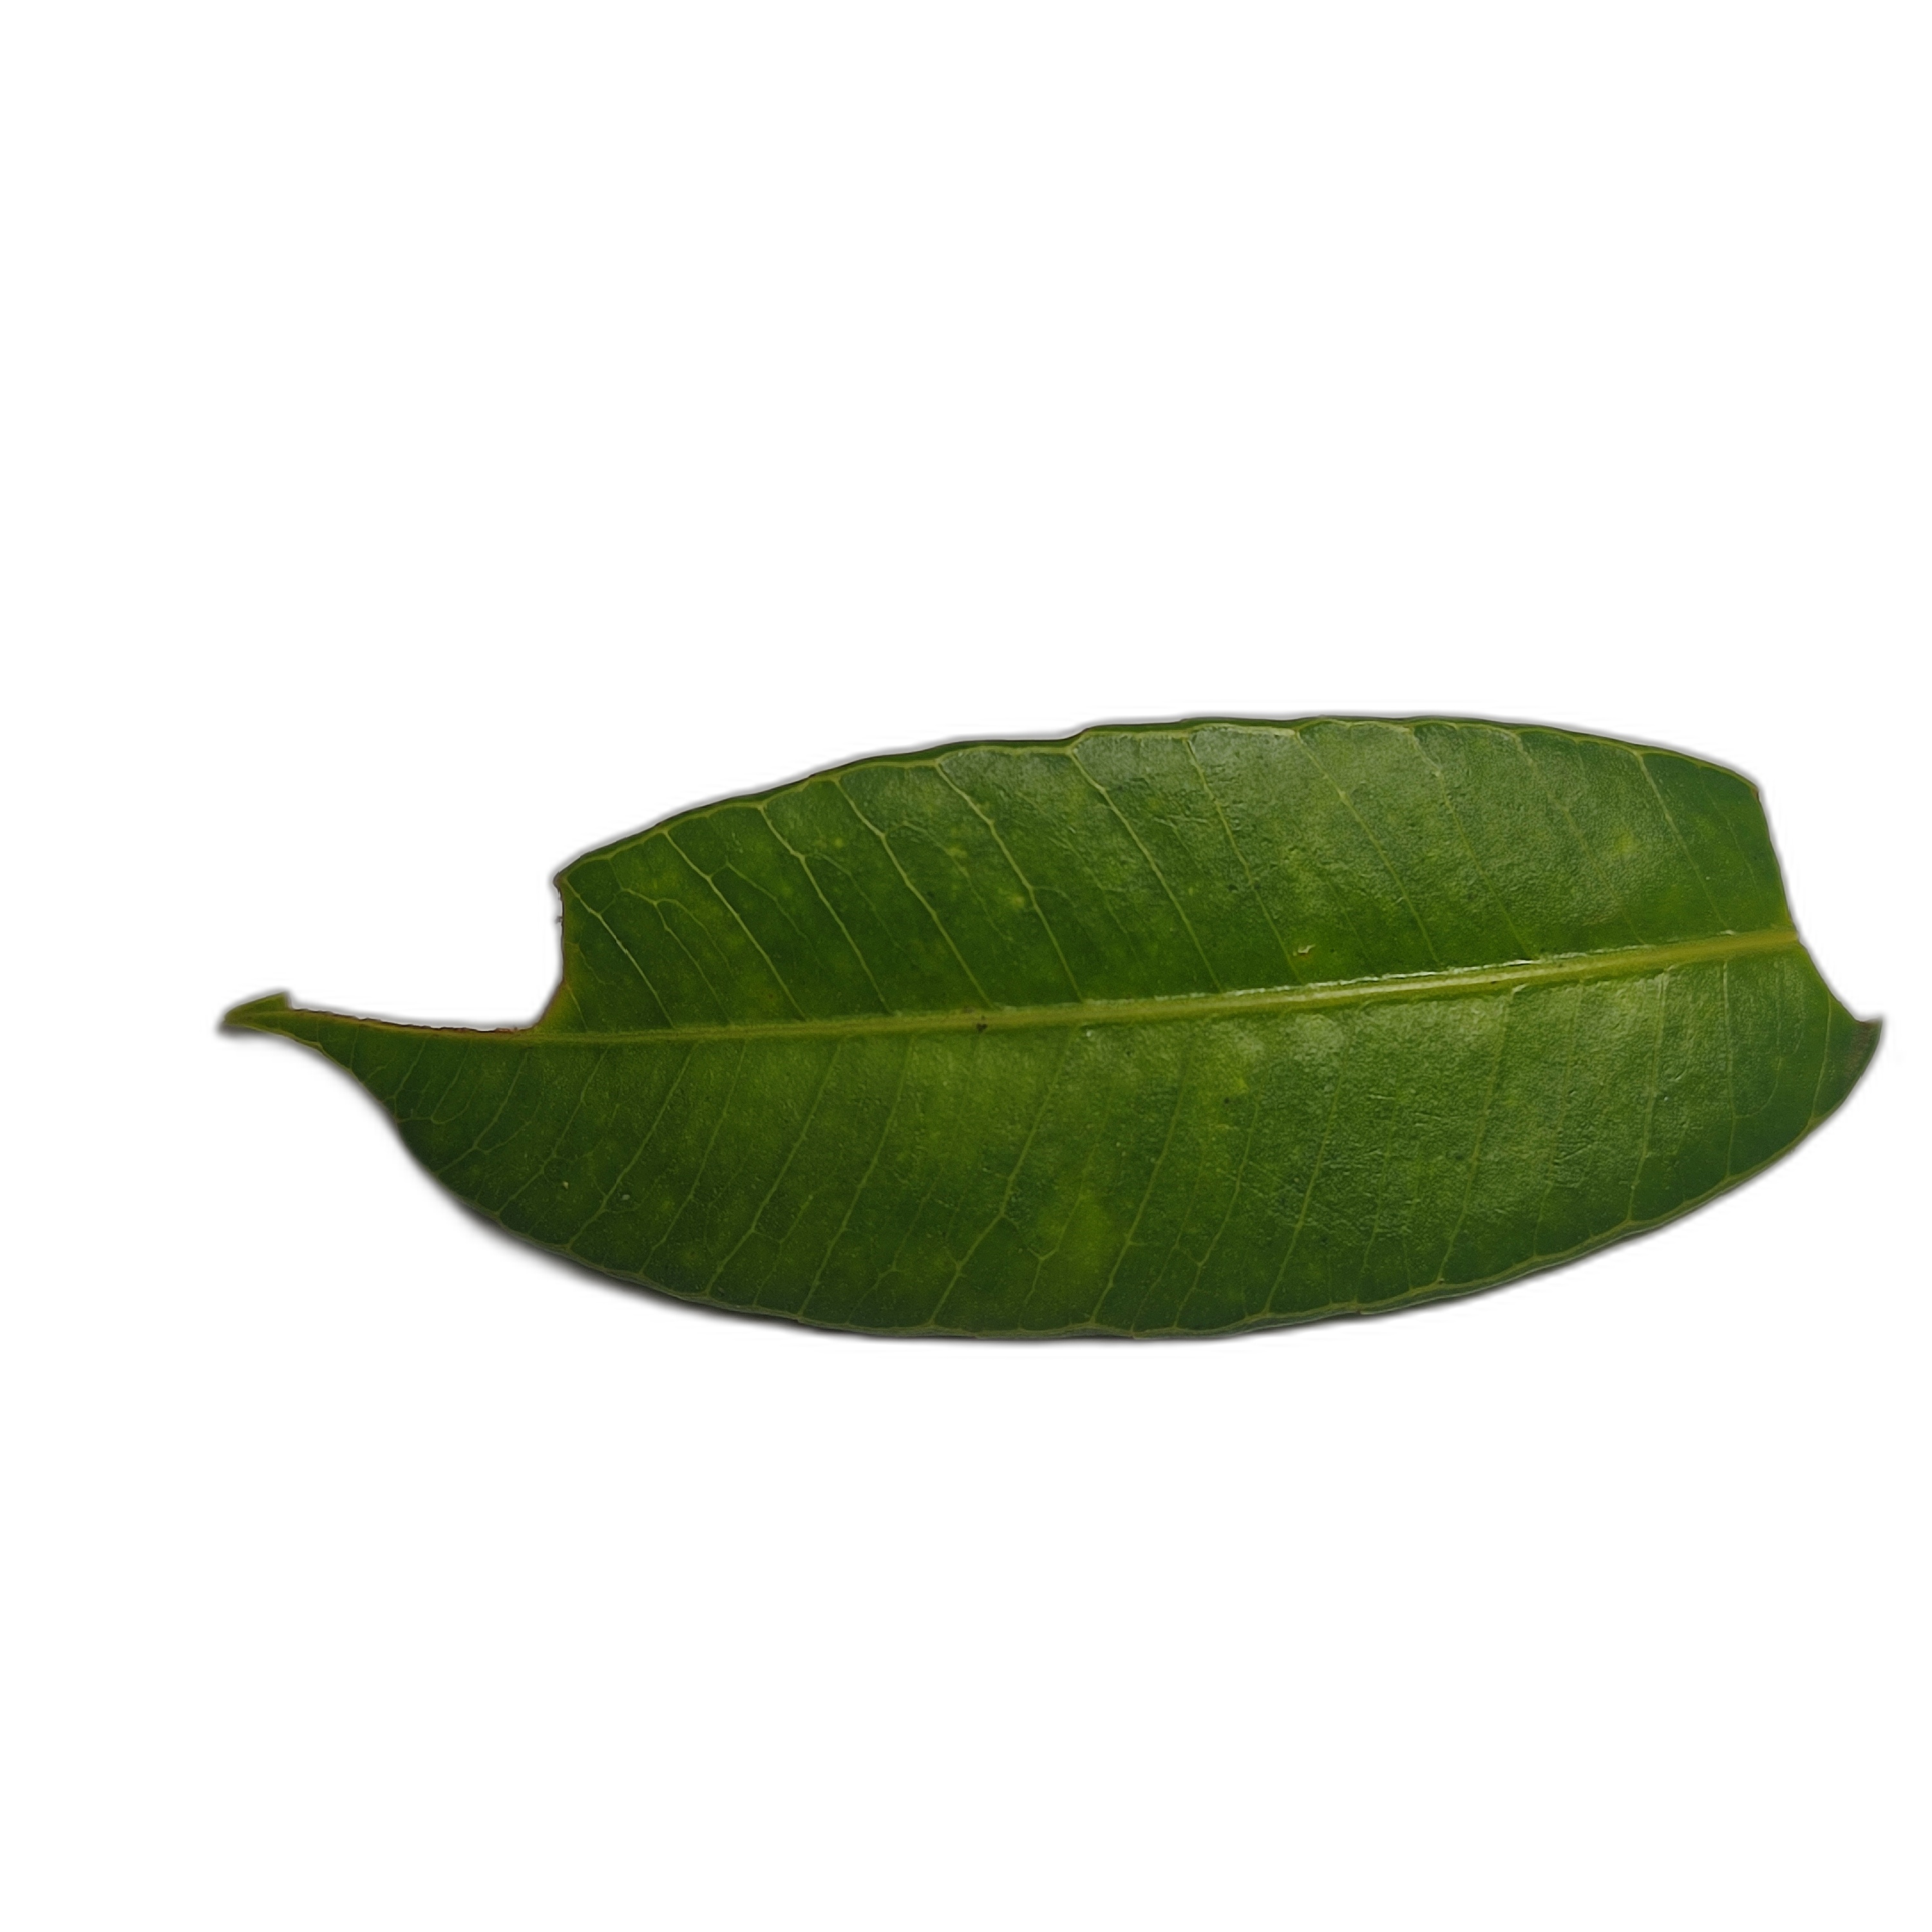
Label: healthy